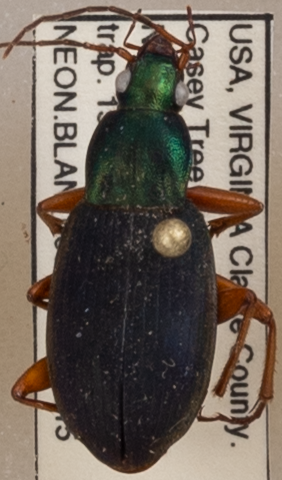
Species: Chlaenius aestivus
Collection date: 2021-06-15
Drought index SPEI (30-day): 0.334
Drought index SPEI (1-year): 0.39
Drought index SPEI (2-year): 0.612